House show

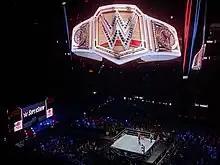
WWE Women's Championship match between Iyo Sky and Charlotte Flair at a WWE Live Event at Chase Center on September 30, 2023. House shows utilize a more scaled-down production than a televised show.

A house show (also commonly called a live event) is a professional wrestling event produced by a major promotion that is not televised, though they can be recorded. Promotions use house shows mainly to cash in on the exposure that they and their wrestlers receive during televised events, as well as to test reactions to matches, wrestlers, and gimmicks that are being considered for the main televised programming and upcoming pay-per-views. As house shows are not televised, all matches are technically dark matches, though that term is usually reserved for non-televised matches at otherwise televised events.